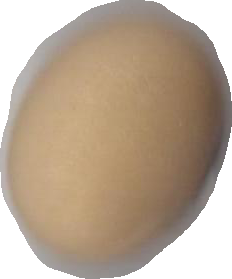
Variety: Anjasmoro